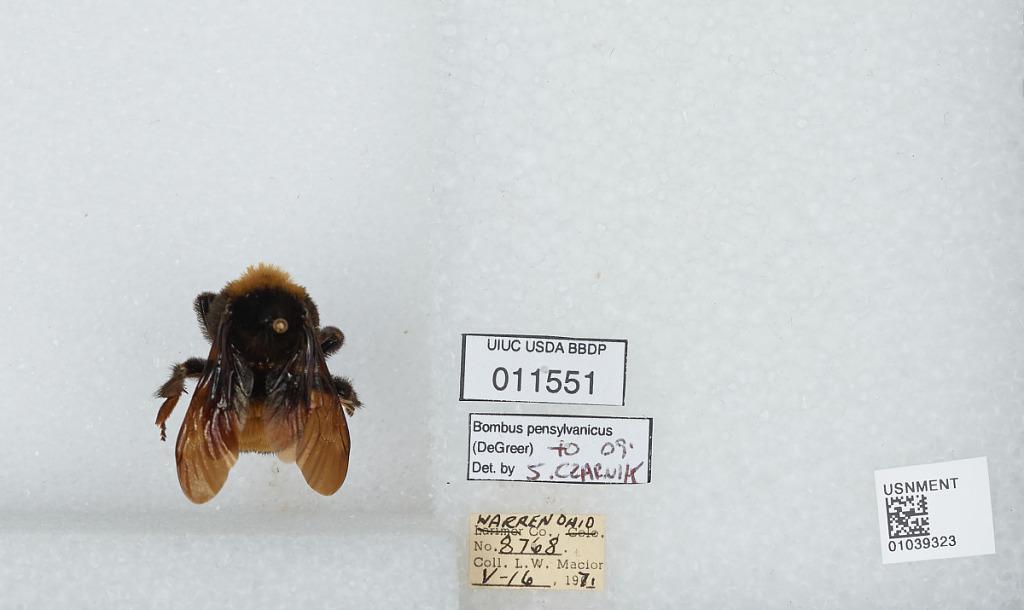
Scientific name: Bombus (Fervidobombus) pensylvanicus pensylvanicus (De Geer)
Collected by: L. Macior
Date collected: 1971-5-16
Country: United States
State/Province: Ohio
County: Warren
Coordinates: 39.4242, -84.1856
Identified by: Czarnik, S.